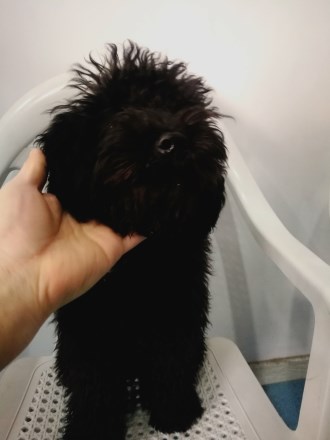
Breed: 7449-n000128-teddy